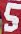
Number: 5